Type 97 Chi-Ha medium tank

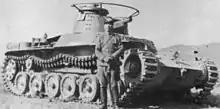
Type 97 Chi-Ha, front-angle view with IJA officer

The shortcomings of the Type 97, with its low-velocity 57 mm gun, became clear during the 1939 Battles of Khalkhin Gol against the Soviet Union. The 45 mm gun of the Soviet BT-5 and BT-7 tanks out-ranged the Japanese tank gun, resulting in heavy Japanese losses. This convinced the army of the need for a more powerful gun. Development of a new 47 mm weapon began in 1939 and was completed by the end of 1941. It was designed specifically to counter the Soviet tanks. A variant known as the Type 1 47 mm tank gun was produced. The gun's longer barrel generated much higher muzzle velocity, resulting in armor penetration superior to that of the 57 mm gun. The 47 mm tank gun was mounted in a new, larger three-man turret creating a new version of the Type 97. It was designated the Type 97 "Shinhōtō Chi-Ha" ("new turret" Chi-Ha) or Type 97-"Kai" ("improved") or simply Type 97/47. It replaced the original model in production in 1942. In addition "about 300" of the Type 97 tanks with the older model turret and 57 mm main gun were converted.